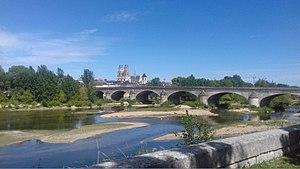
Orléans et la Loire